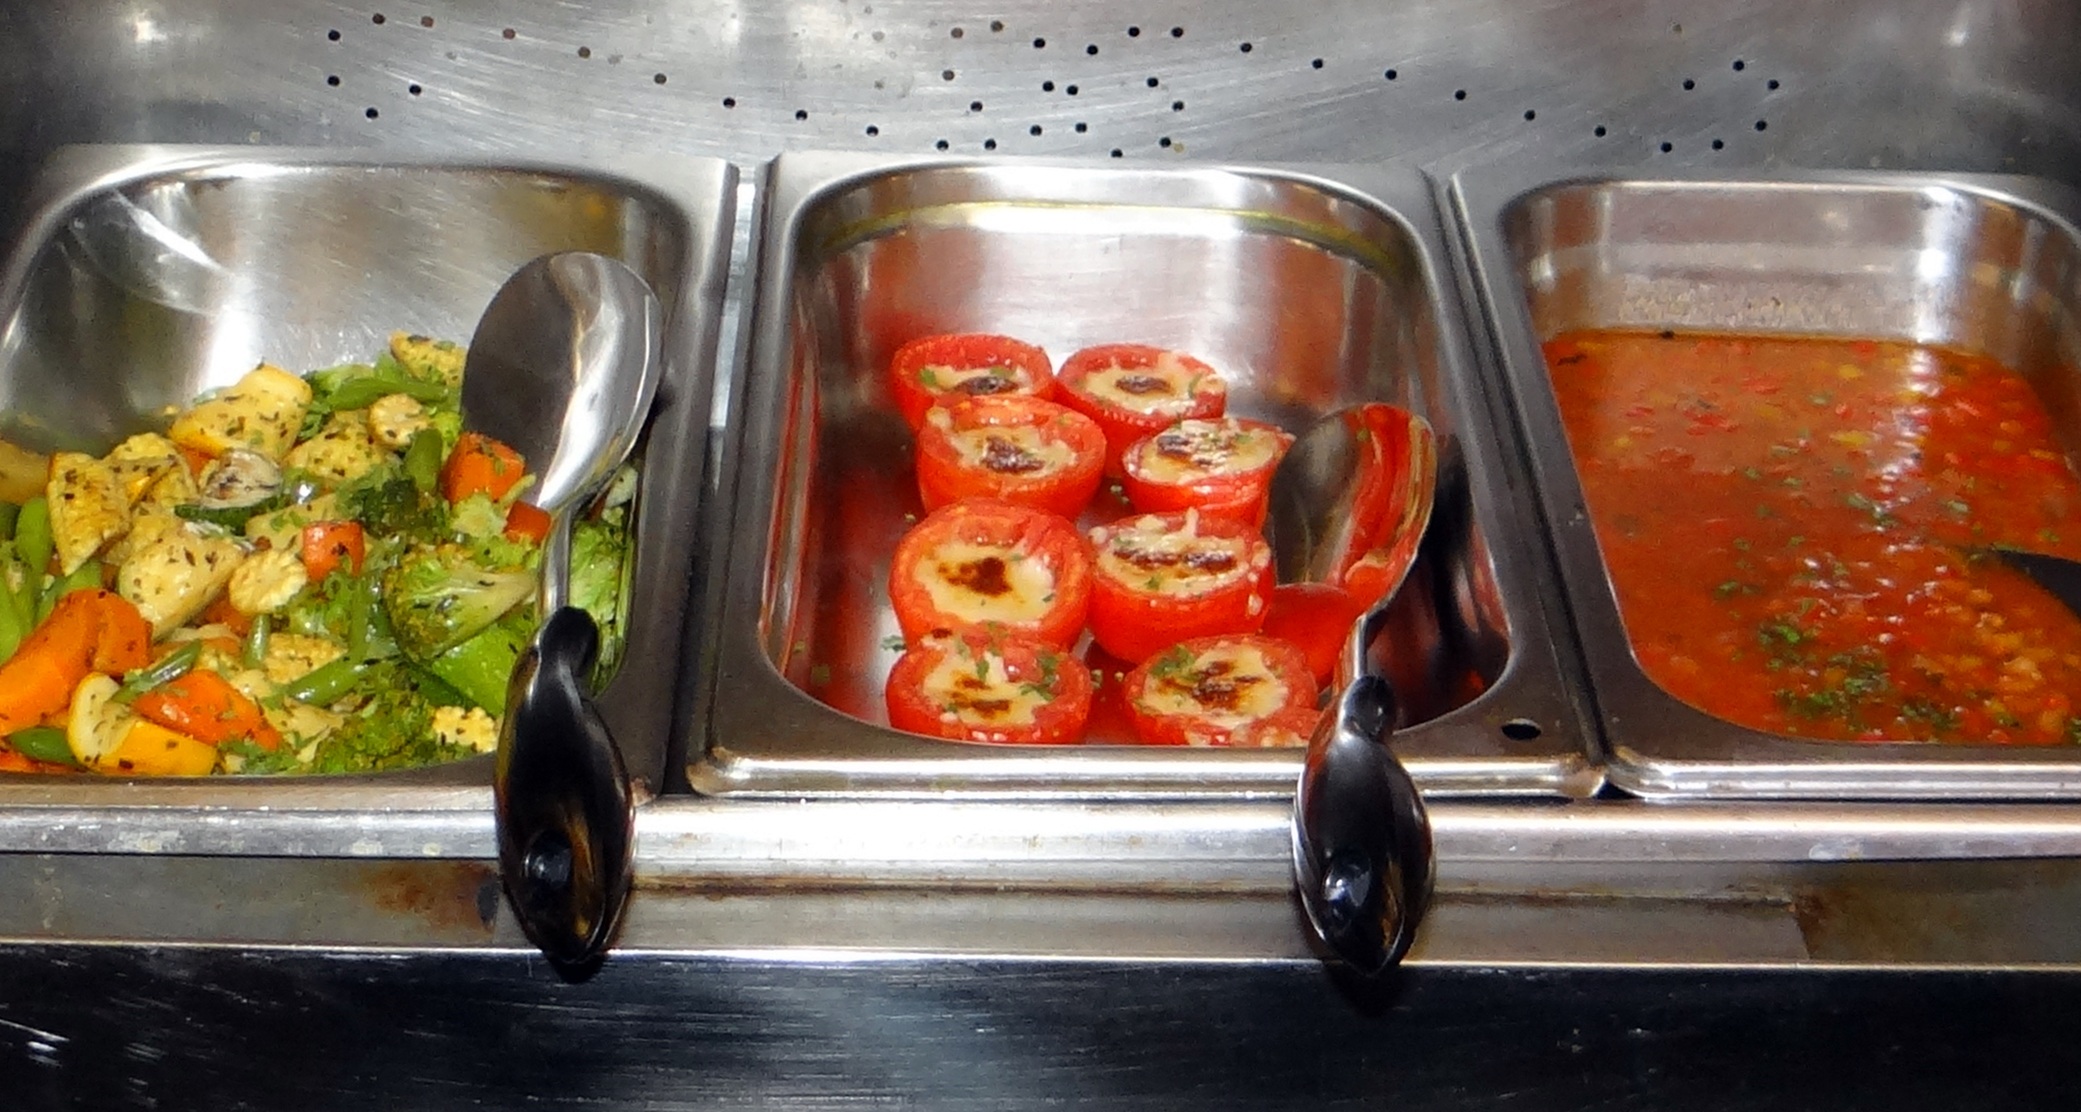
dish, meal, food, produce, vegetable, fish, breakfast, lunch, cuisine, india, canning, baked beans, food preservation, roasted vegetables, cheese tomato